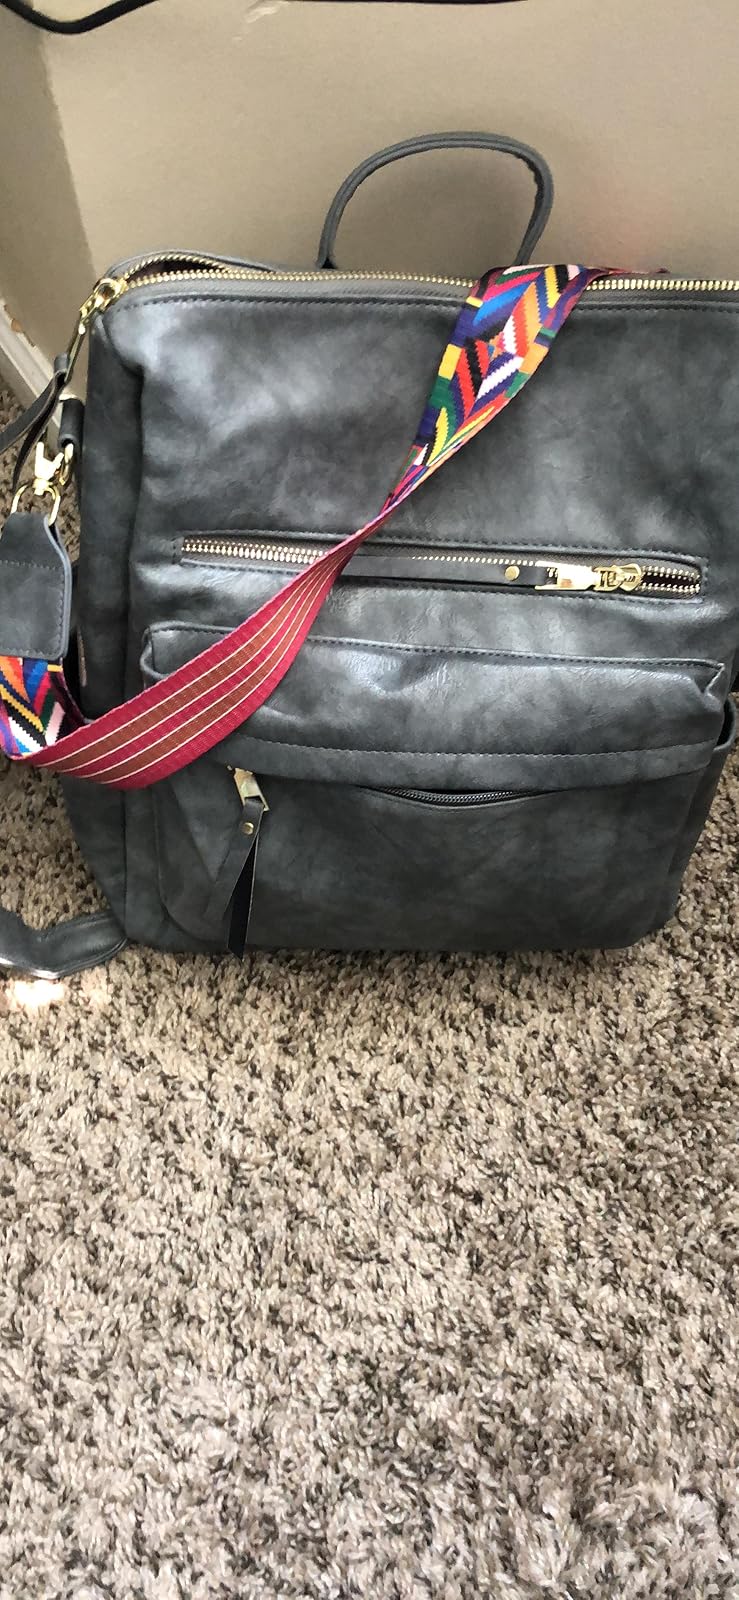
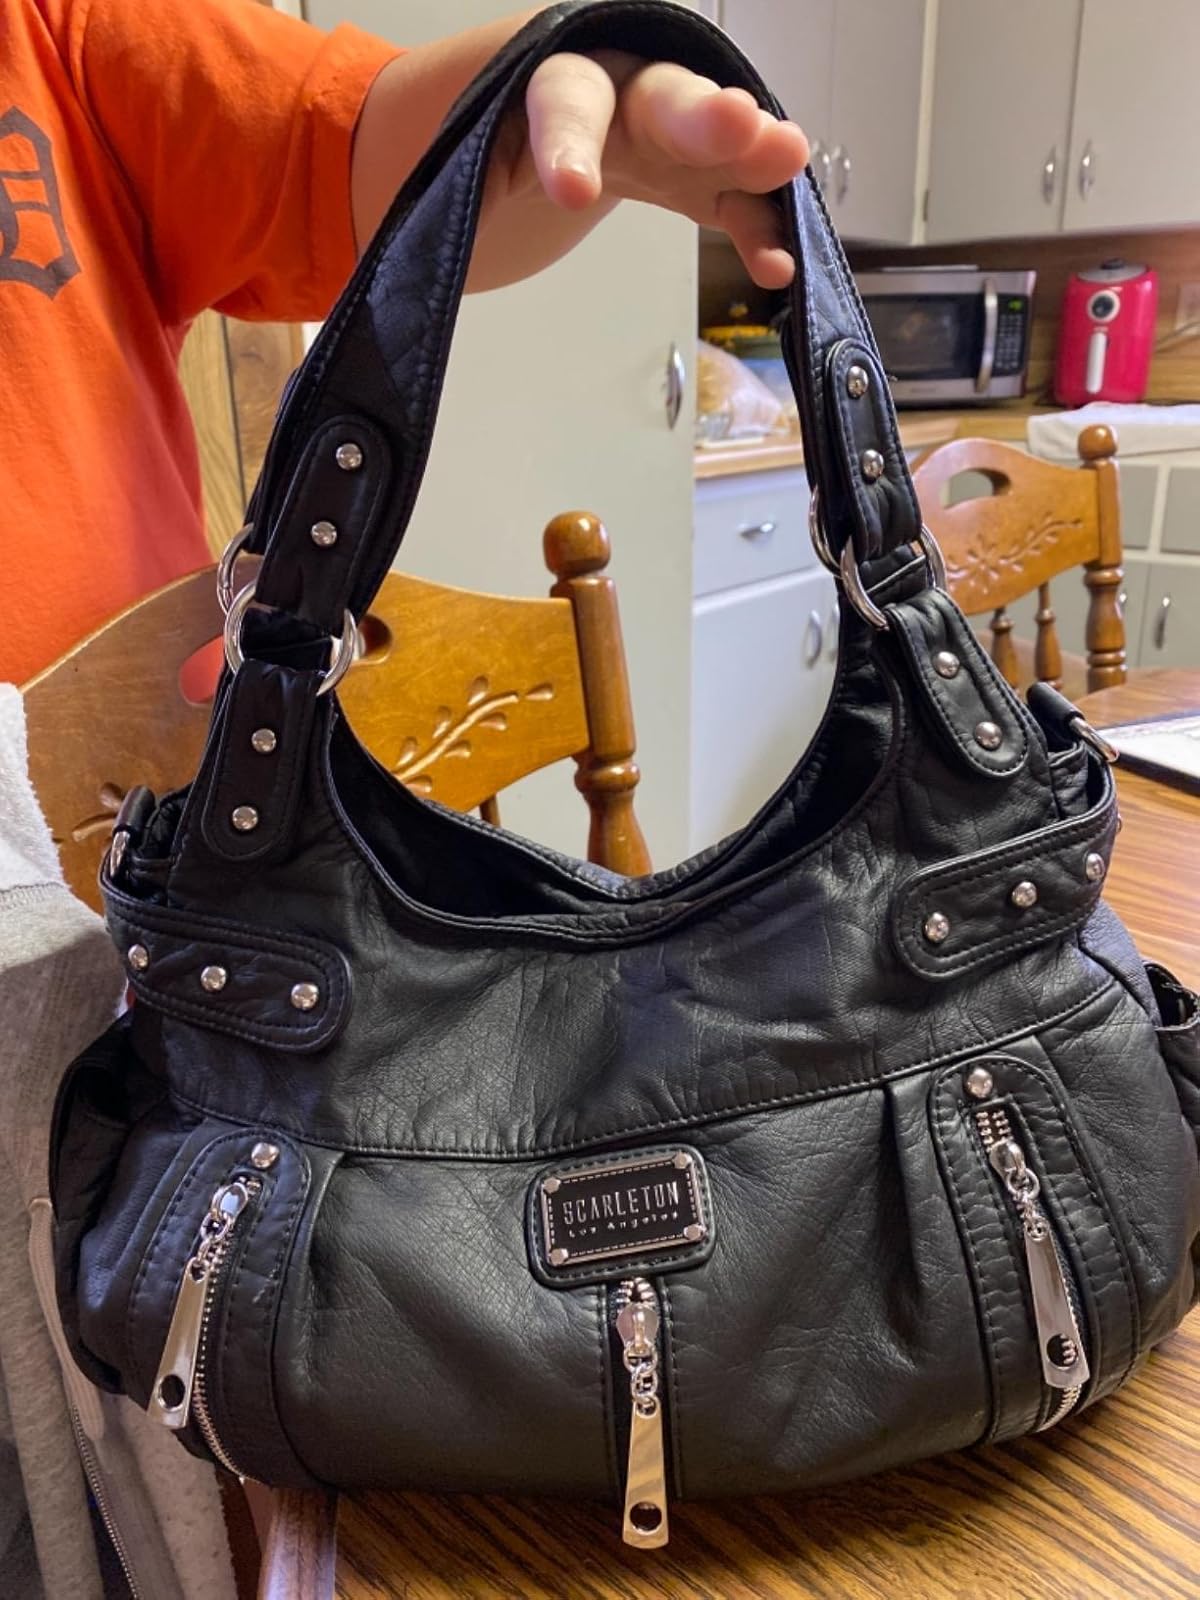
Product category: accessories_handbag
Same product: no